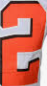
Number: 2